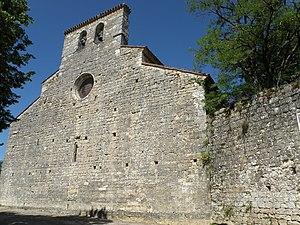
Bélaye, village et commune du dép. du Lot, région Midi-Pyrénées, France. Église Grande, ou Église de l’Hôpital (XIVe siècle), façade occidentale.
Bélaye est une commune française, située dans le département du Lot en région Occitanie.